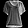
Label: T - shirt / top